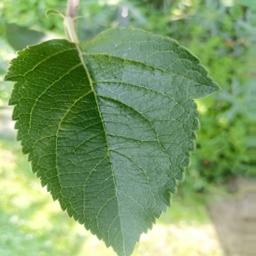
Label: Healthy